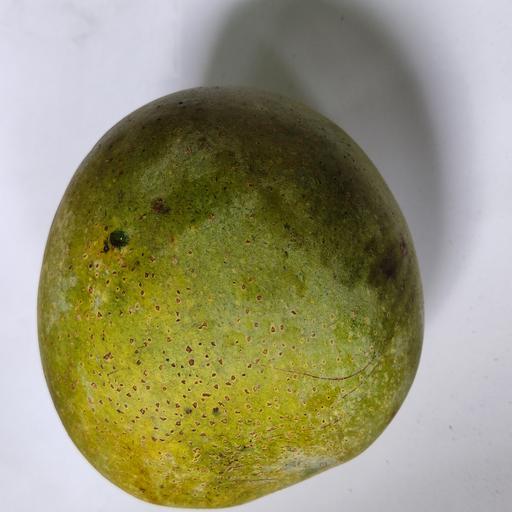
Crop type: Mango_Himsagar